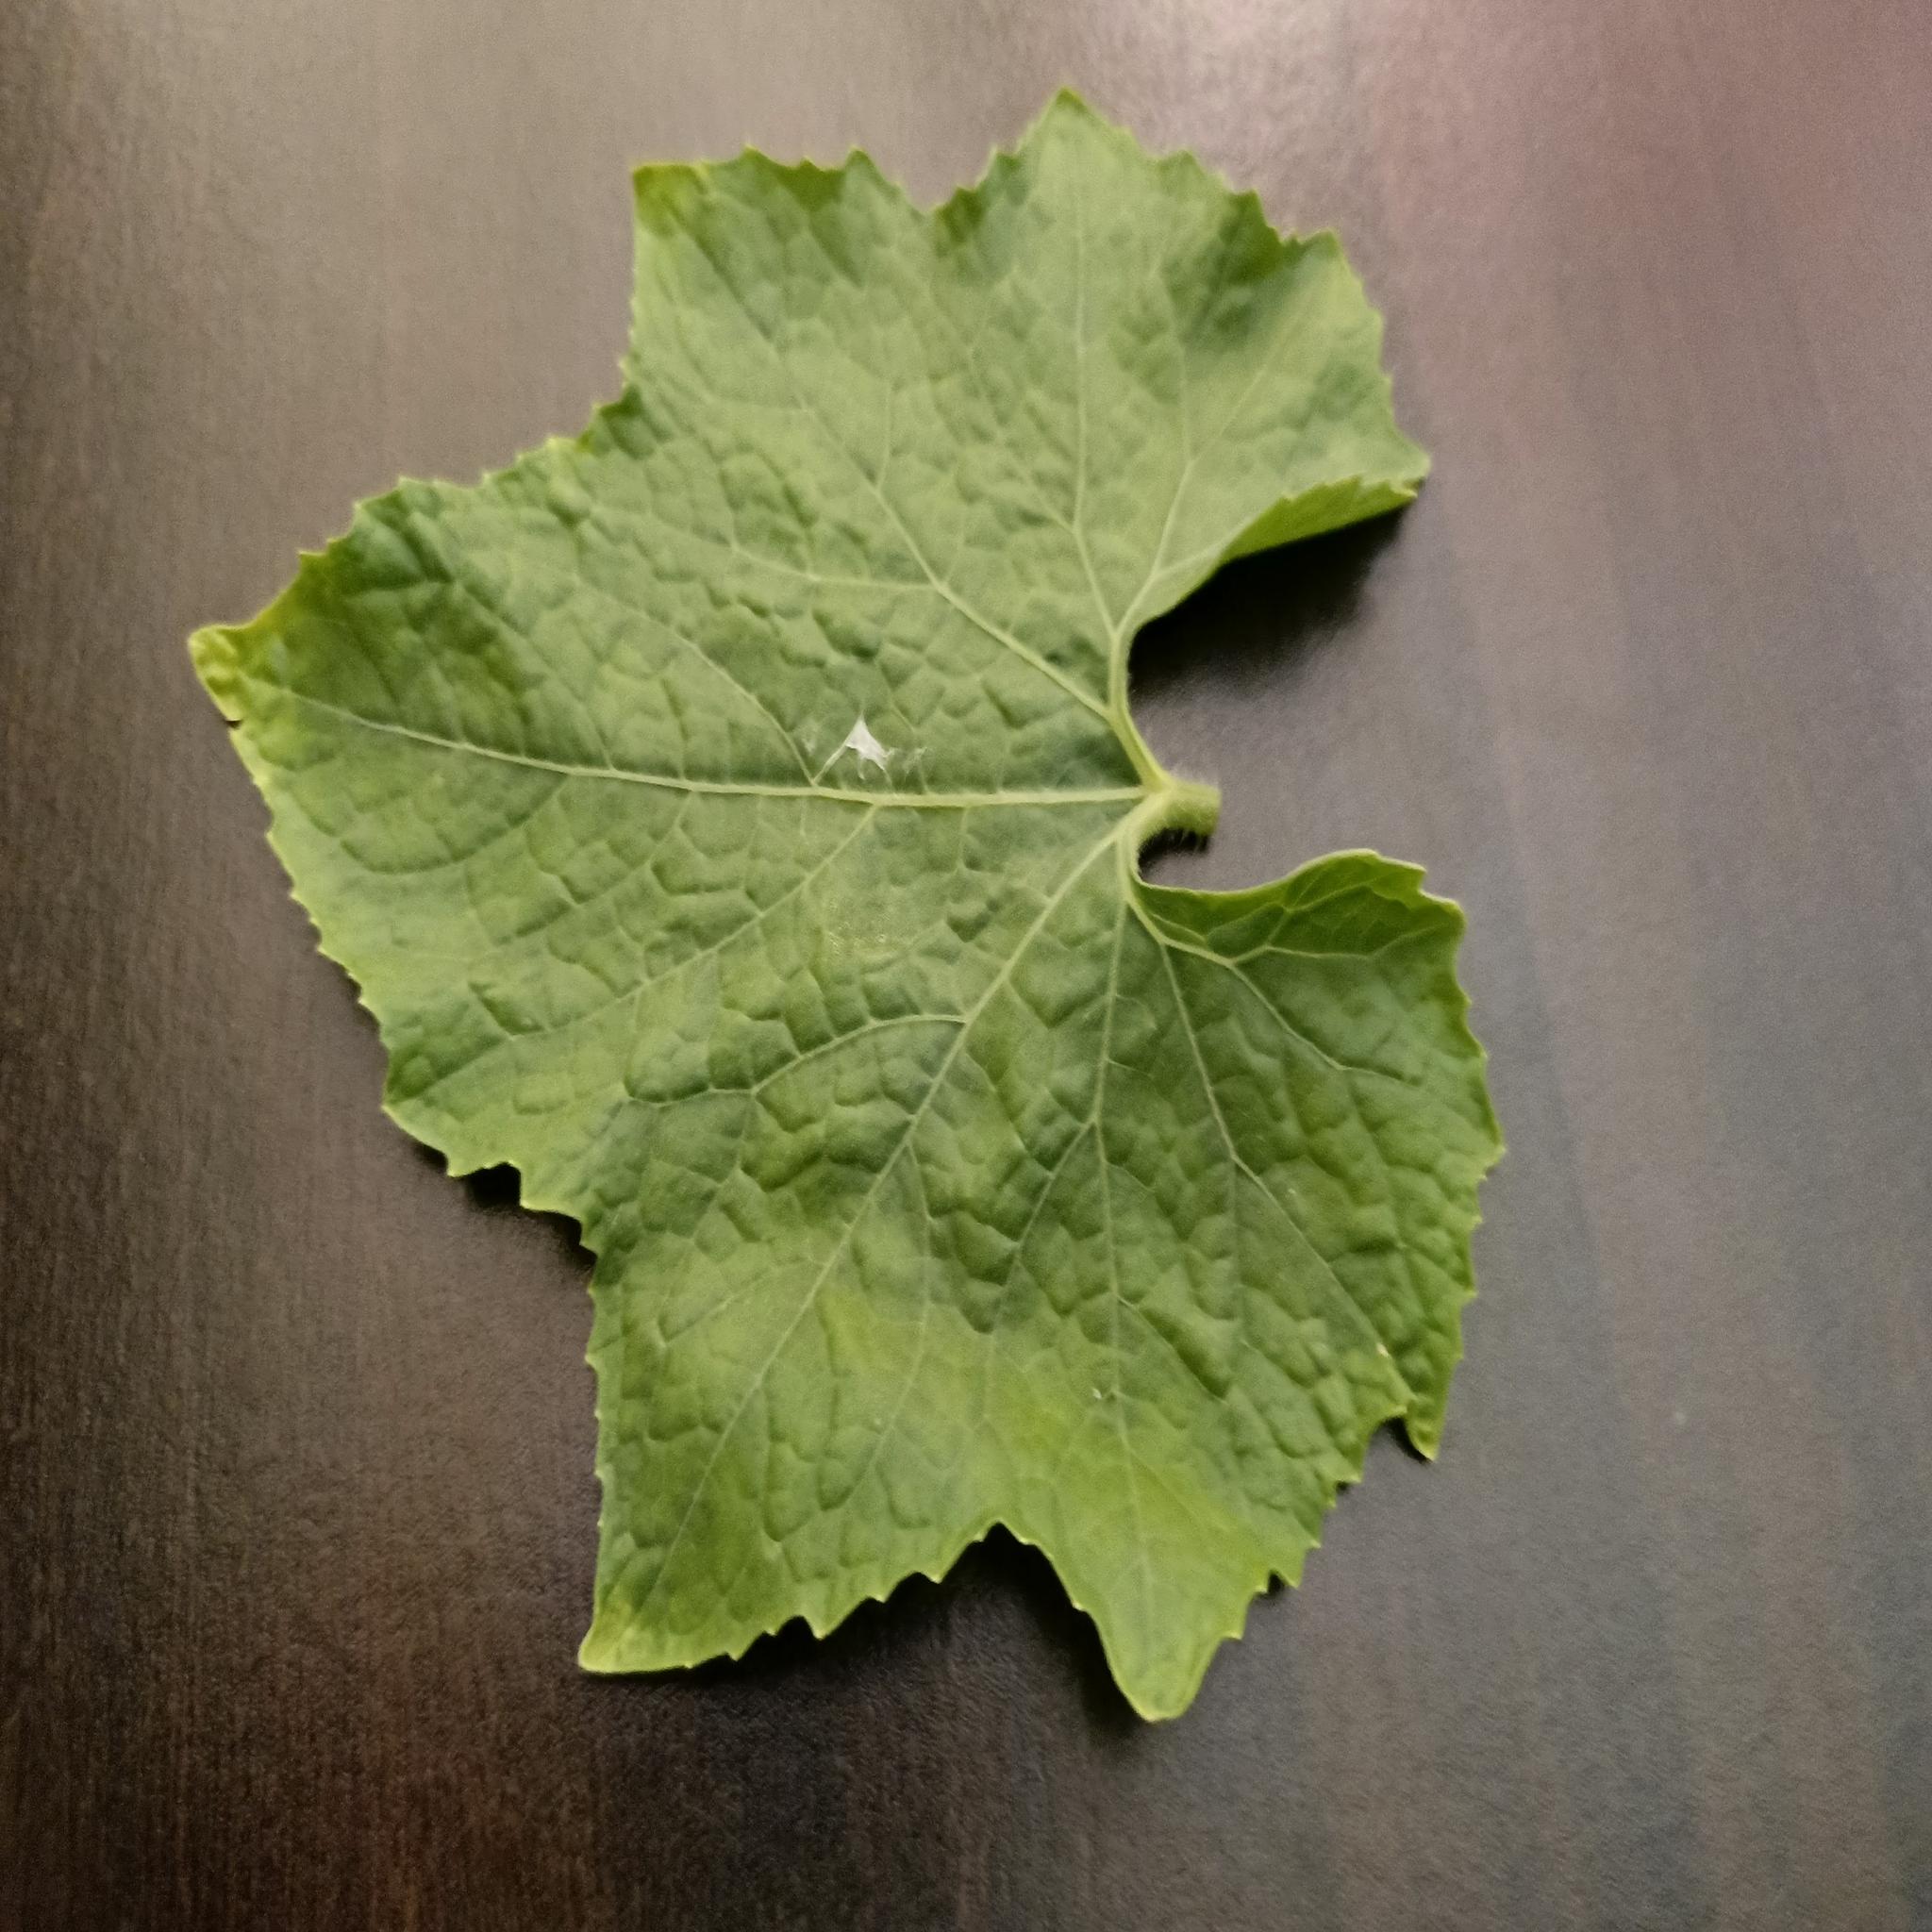
Label: Healthy